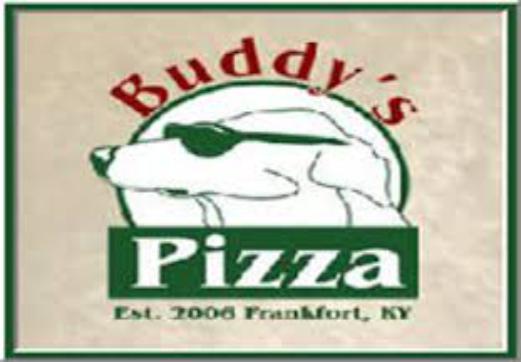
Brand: Buddy's Pizza
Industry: Food